Julius Falkenstein

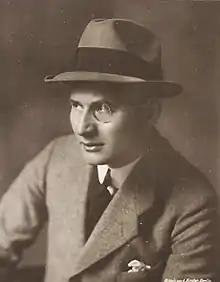
Julius Falkenstein ca. 1922

Julius Falkenstein (25 February 1879 – 9 December 1933) was a German stage and film actor of the silent era. He appeared in more than 180 films between 1914 and 1933. Falkenstein was Jewish, but secured a special permit to continue making films following the Nazi rise to power in 1933. He died of natural causes the same year, having made only one further film.